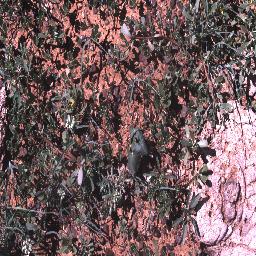
Label: negative